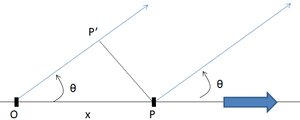
L'effet Vavilov-Tcherenkov est un phénomène similaire à une onde de choc, produisant un flash de lumière lorsqu'une particule chargée se déplace dans un milieu diélectrique avec une vitesse supérieure à la vitesse de la lumière dans ce milieu.